Mathematics and fiber arts

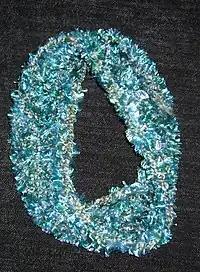
A Möbius strip scarf made from crochet.

Ideas from mathematics have been used as inspiration for fiber arts including quilt making, knitting, cross-stitch, crochet, embroidery and weaving. A wide range of mathematical concepts have been used as inspiration including topology, graph theory, number theory and algebra. Some techniques such as counted-thread embroidery are naturally geometrical; other kinds of textile provide a ready means for the colorful physical expression of mathematical concepts.